Manor of Clovelly

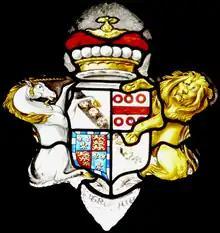
Stained glass heraldic achievement of Lucius Henry Cary, 6th Viscount Falkland (1687–1730), south chancel window, All Saints Church, Clovelly. His distant cousin Elizabeth Cary, the last of the Cary family of Clovelly, died in 1738 and the manor was sold by her husband Robert Barber in 1739. There is no reason to suppose that Cary arms were affixed inside the church after that date

William Cary (c. 1661 – 1710), younger brother, twice Member of Parliament for Okehampton in Devon 1685-1687 and 1689-1695 and also for Launceston in Cornwall 1695-1710. His mural monument survives in Clovelly Church. In 1704 he obtained a private act of Parliament, Carey's Estate Act 1703 (2 & 3 Ann. c. "33" ), to allow him to sell entailed lands in Somerset and to re-settle his Devon estates in order to pay debts and provide incomes for his younger children. He was suffering financial difficulties and applied to Robert Harley for a lucrative government post to restore his finances: